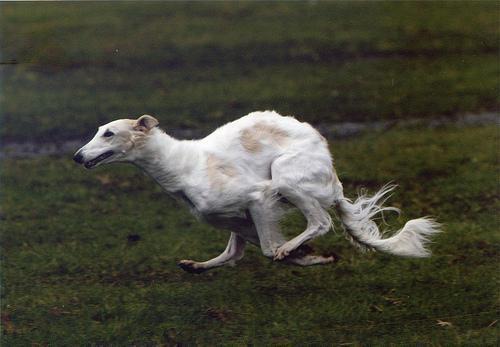
borzoi